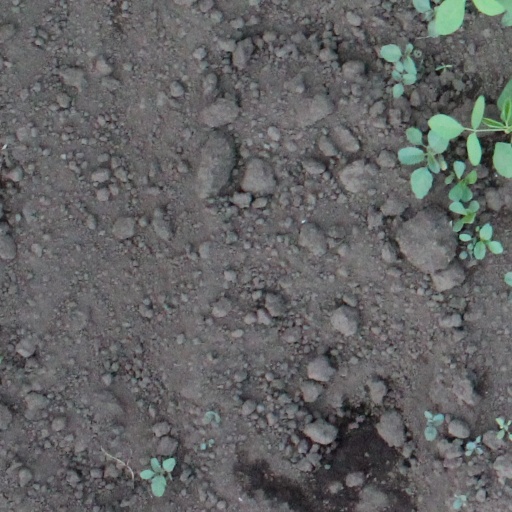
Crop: soybean